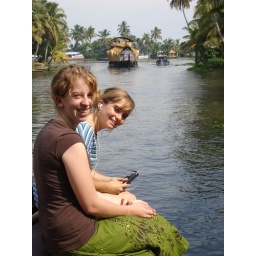
Alexia and Julia relax on a house boat in Kerola.